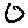
Label: 0